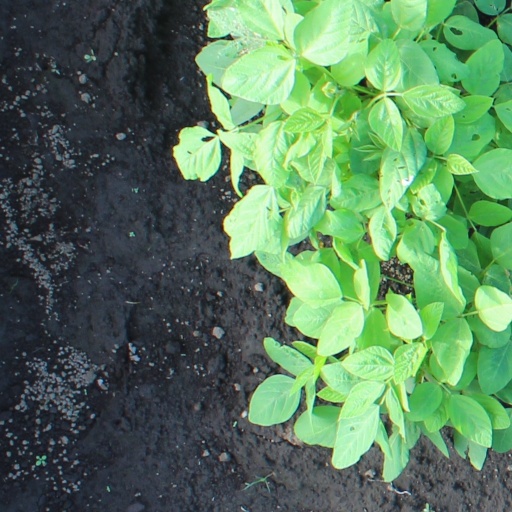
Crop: soybean